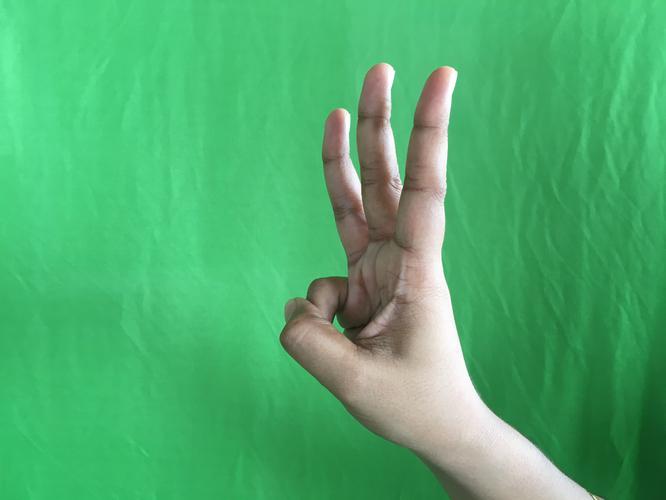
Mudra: Trishulam
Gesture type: single_hand